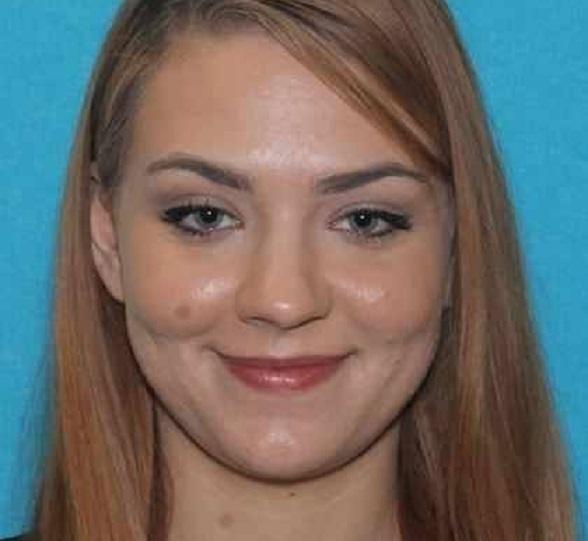
Gender: women